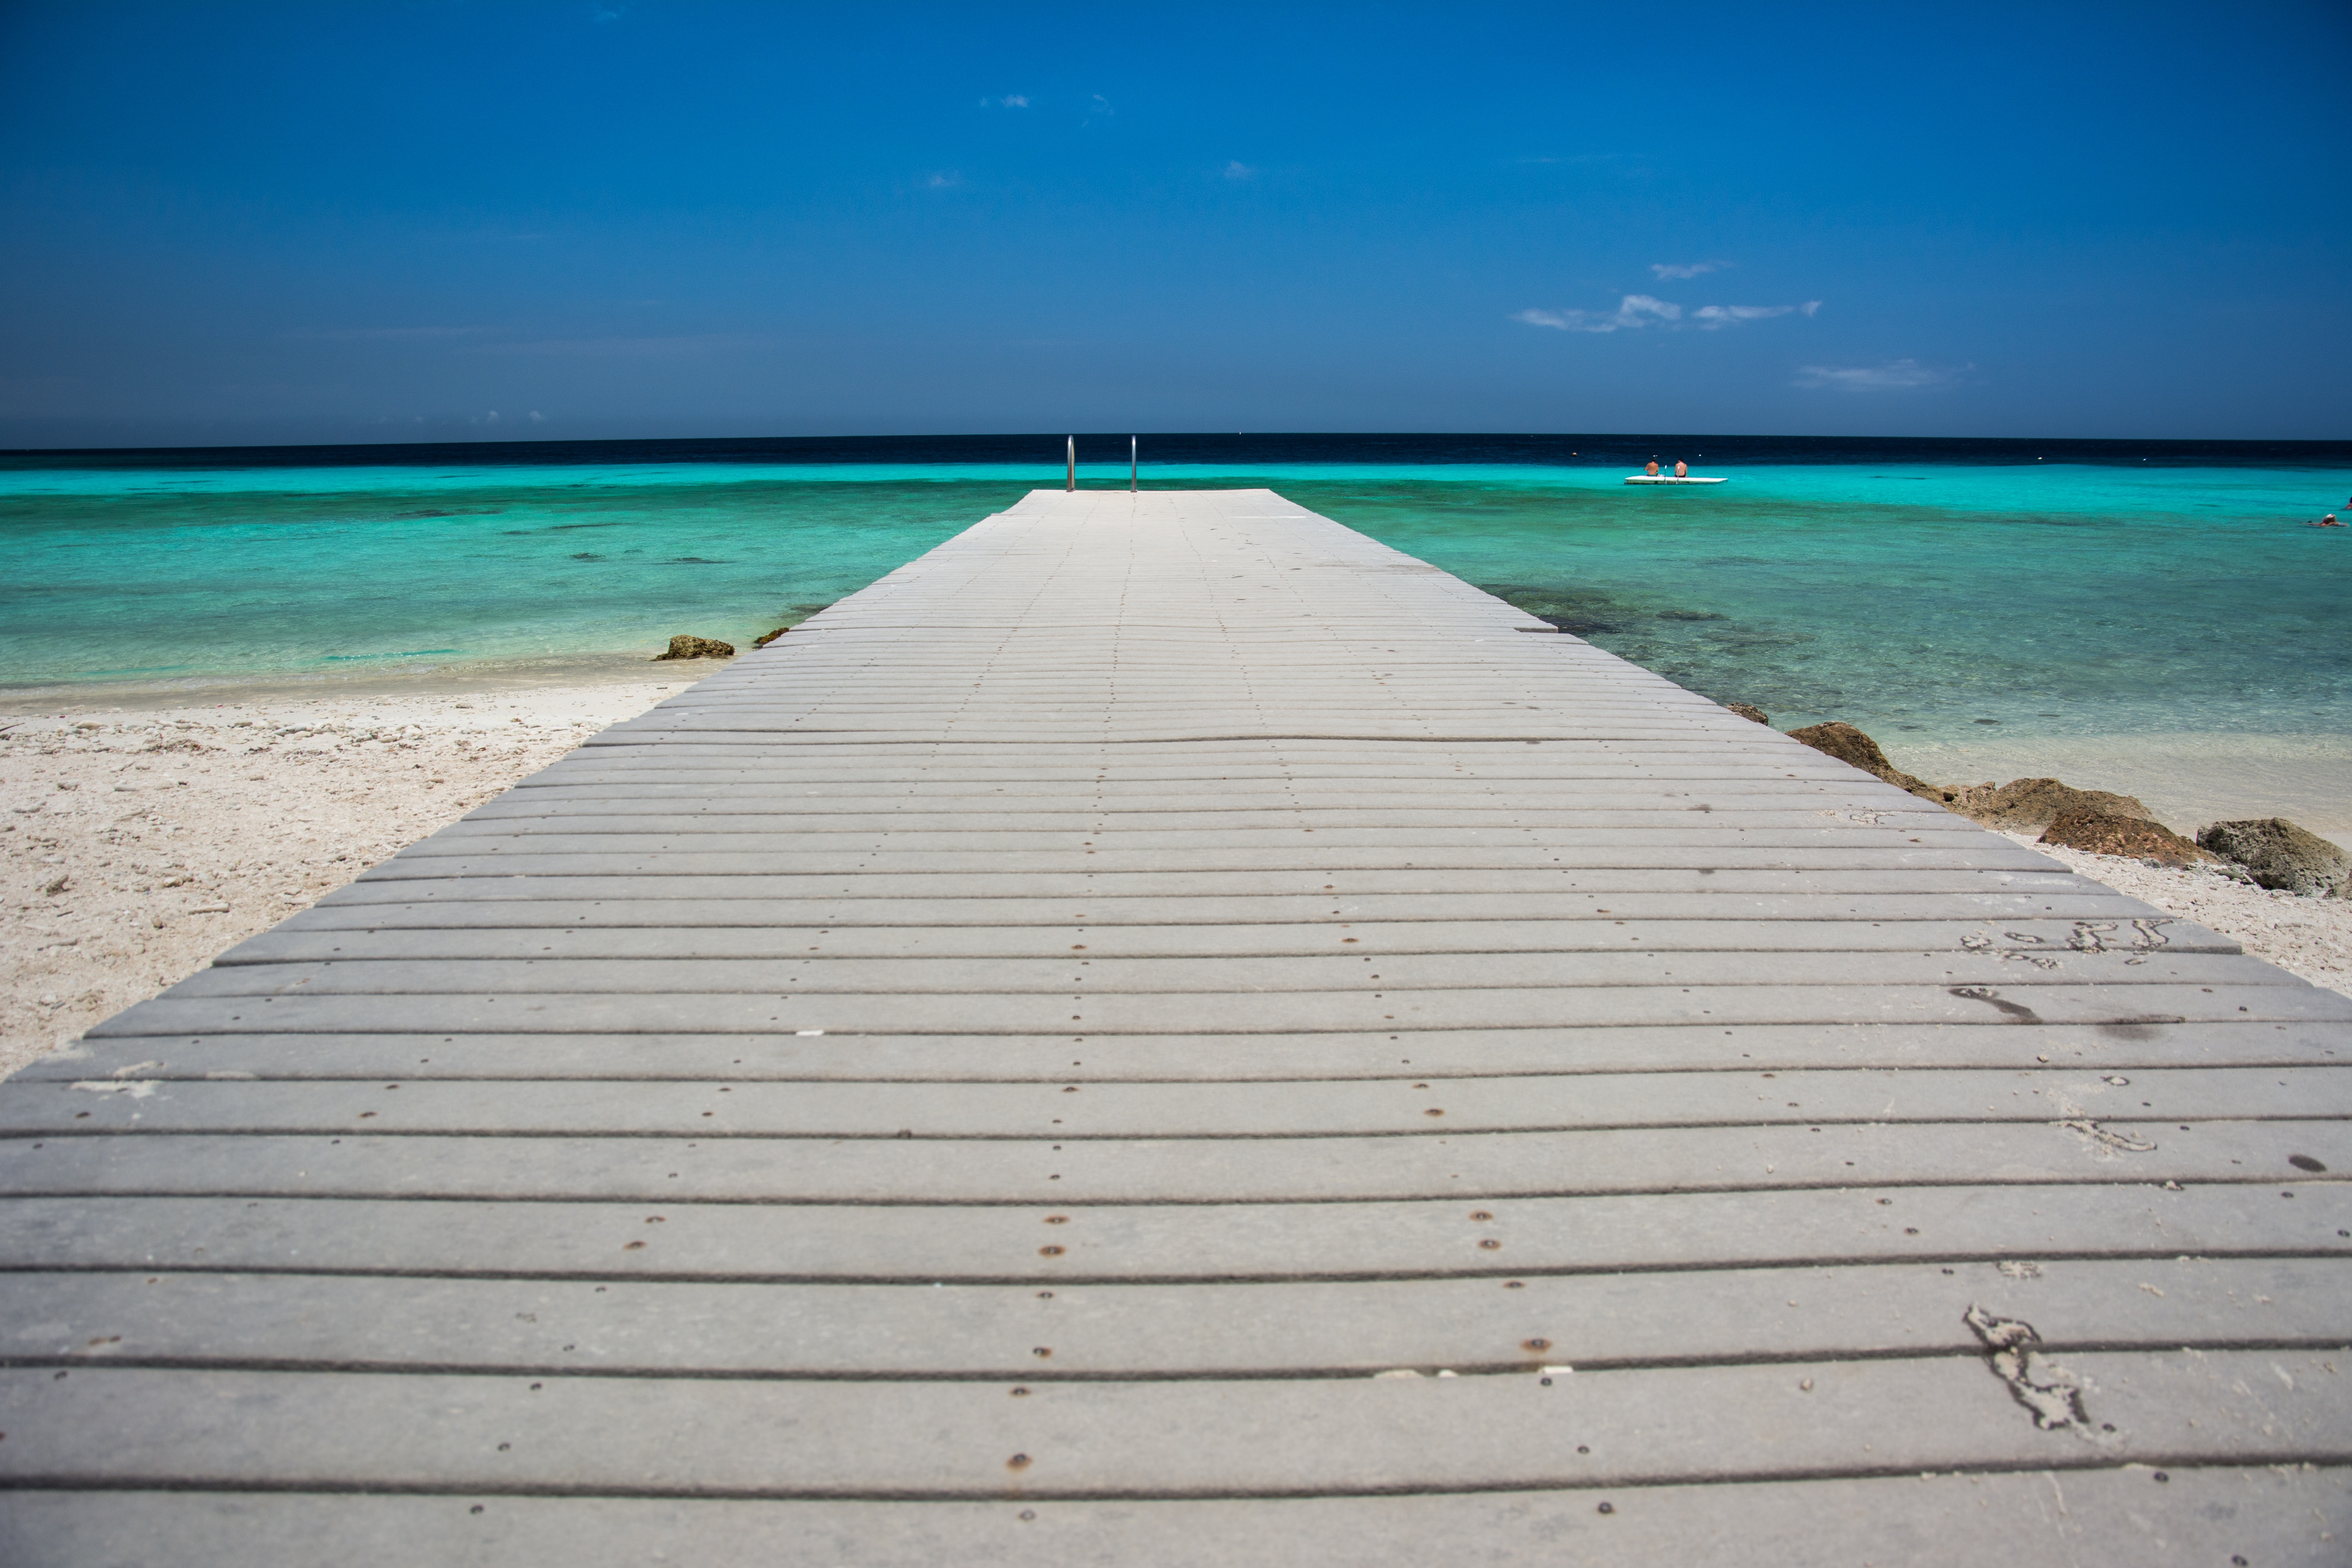
beach, sea, coast, water, sand, ocean, horizon, dock, sky, boardwalk, wood, shore, pier, walkway, summer, vacation, relax, paradise, tropical, caribbean, exotic